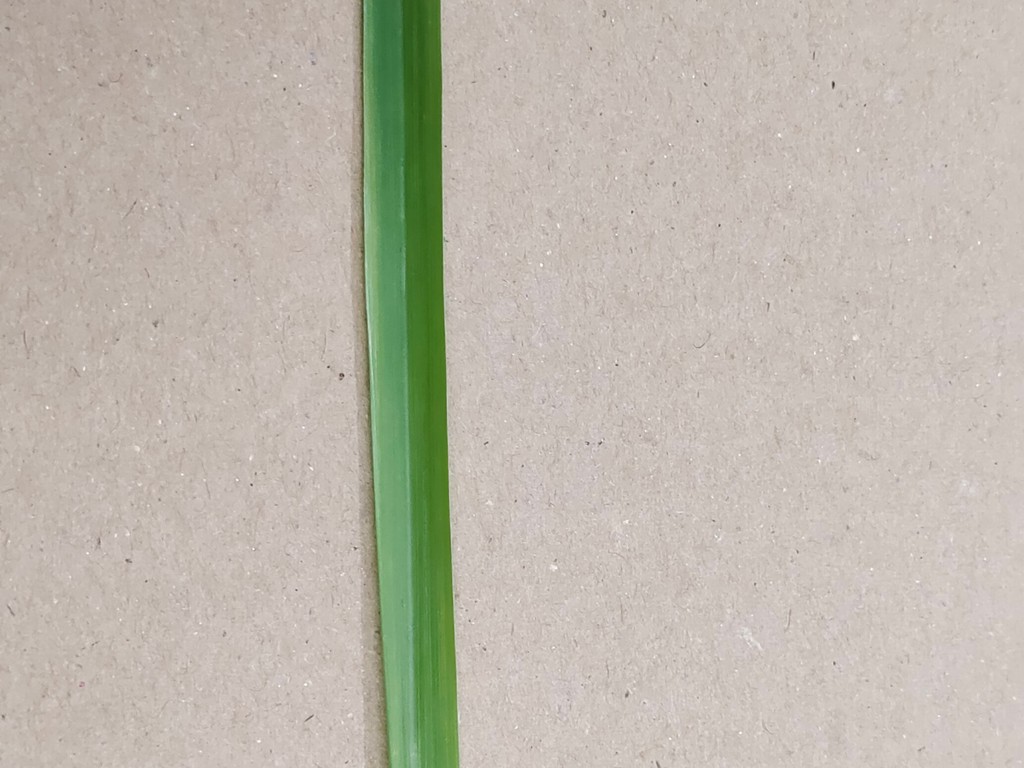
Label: Healthy